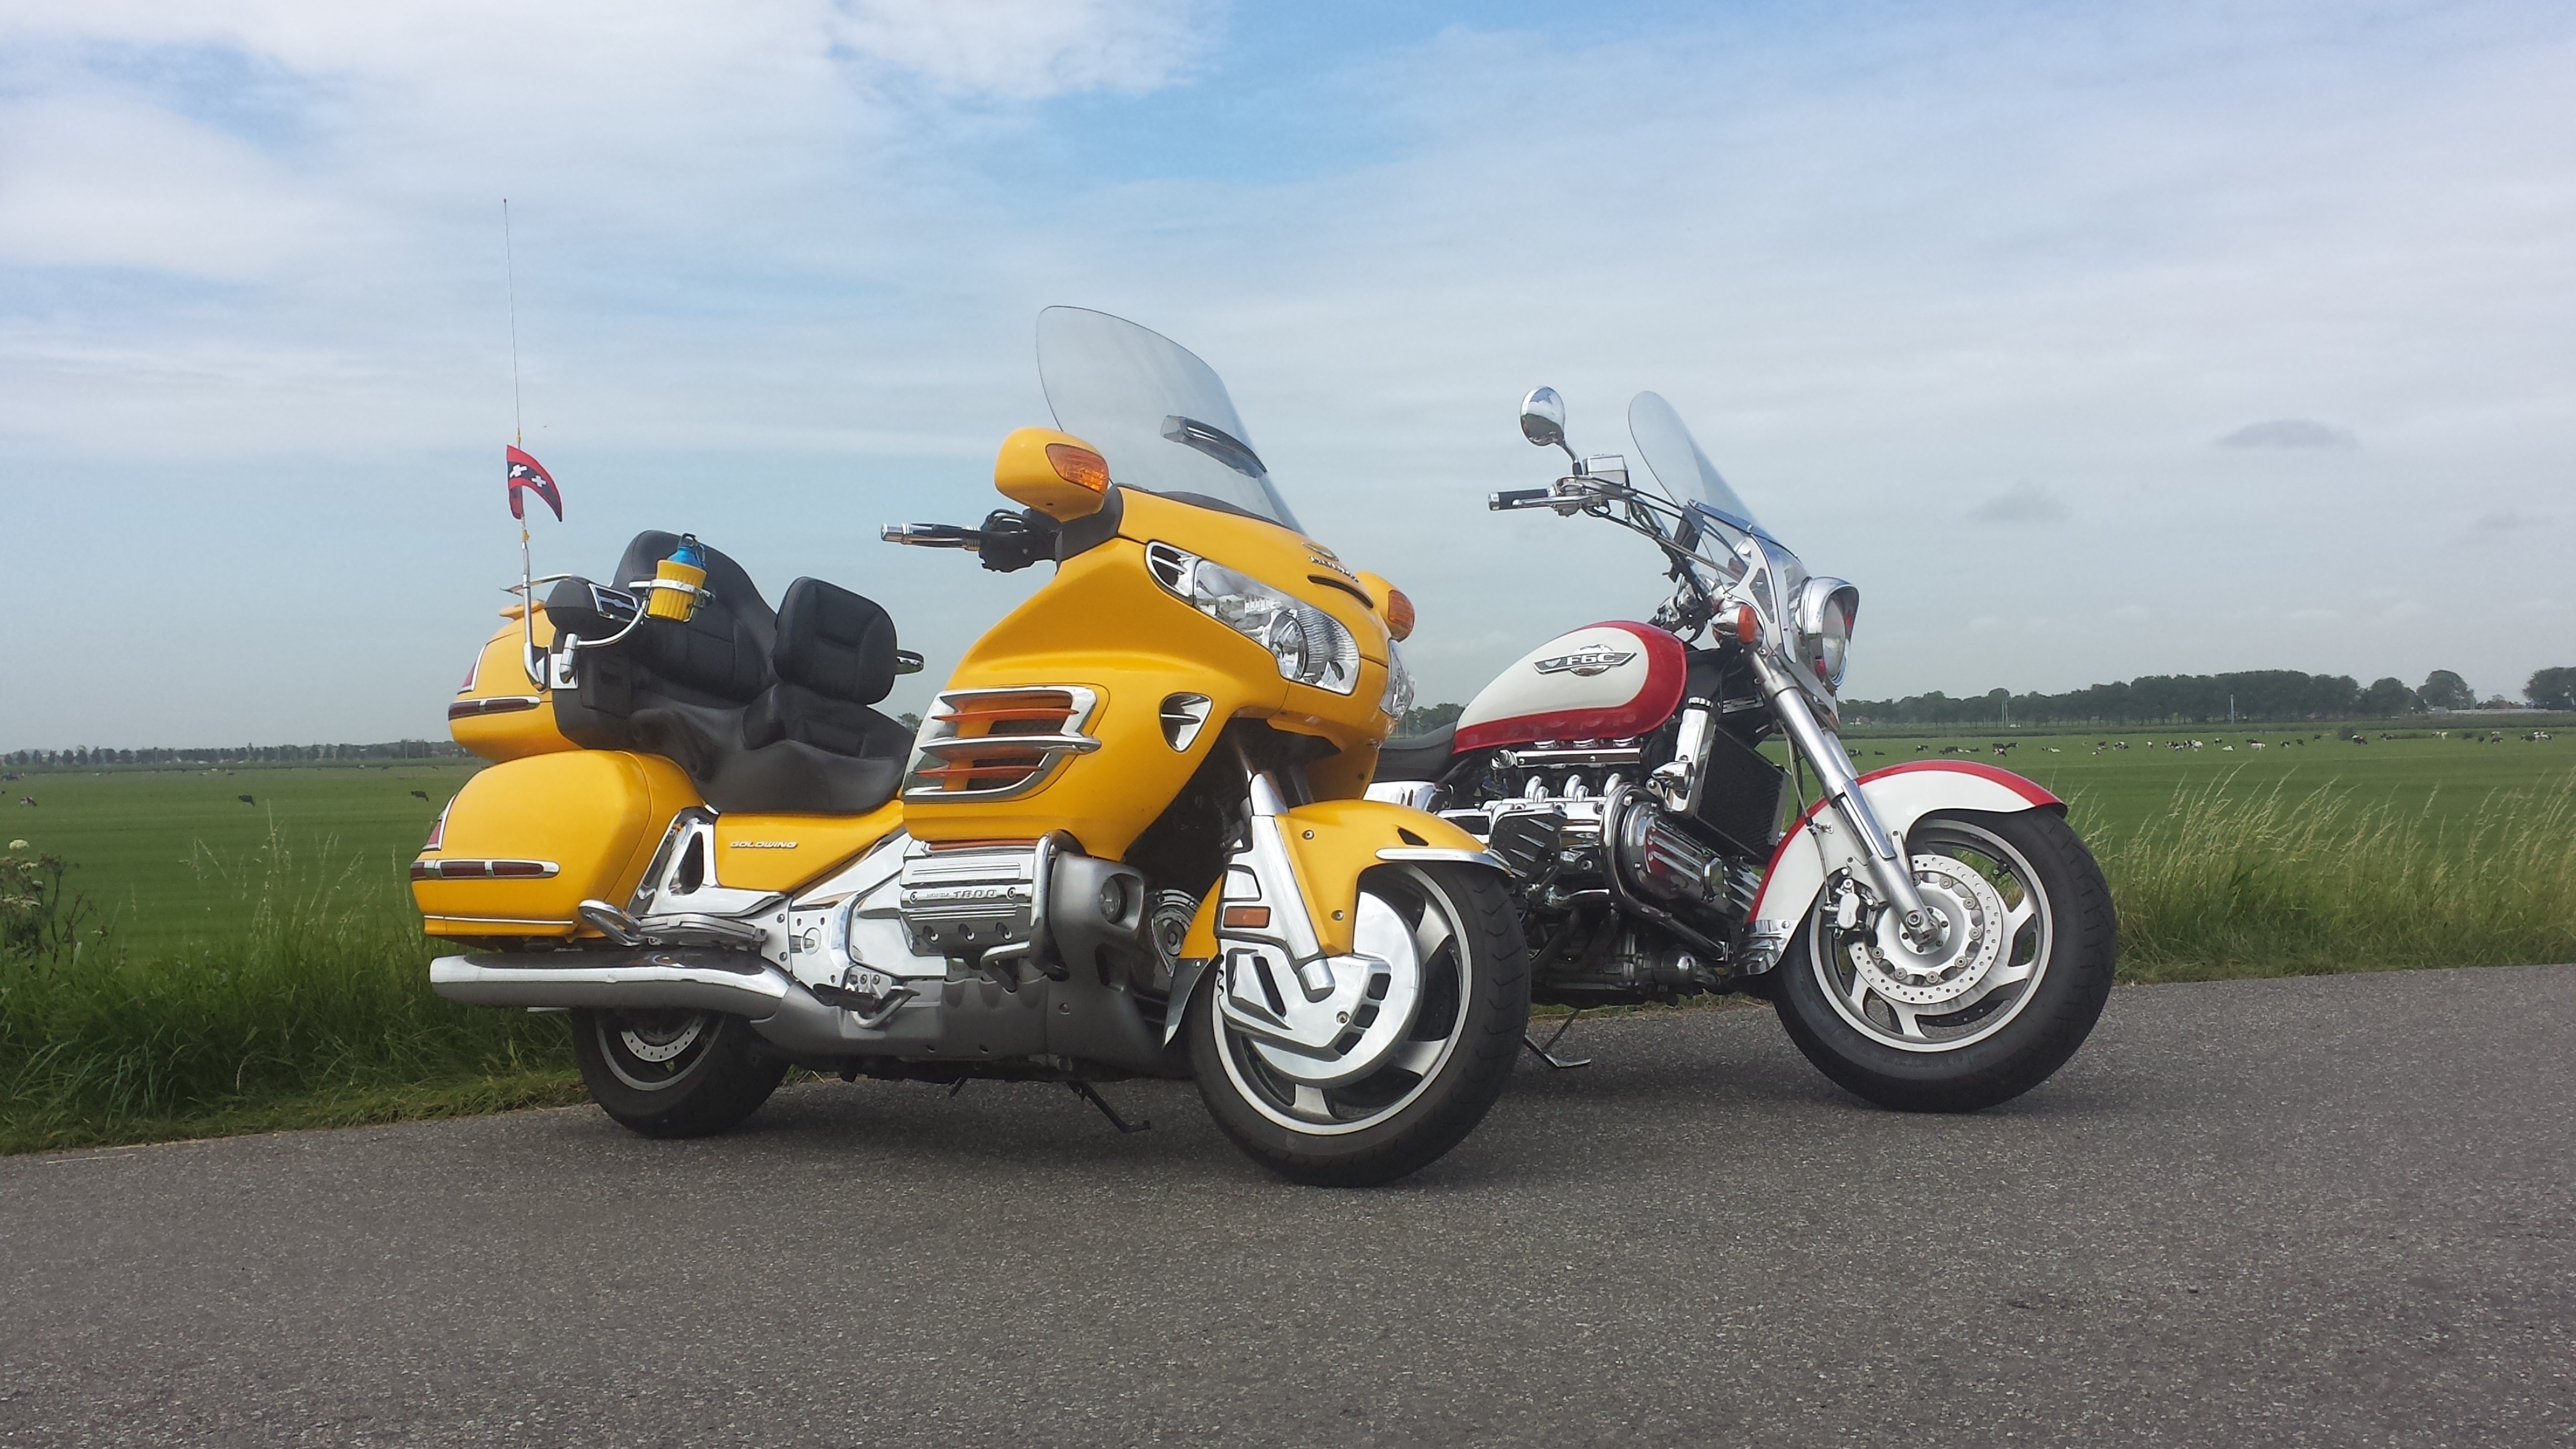
car, vehicle, motorcycle, blue sky, netherlands, engines, cruiser, motorcycling, land vehicle, automobile make, honda goldwing gl1800, honda valkery f6